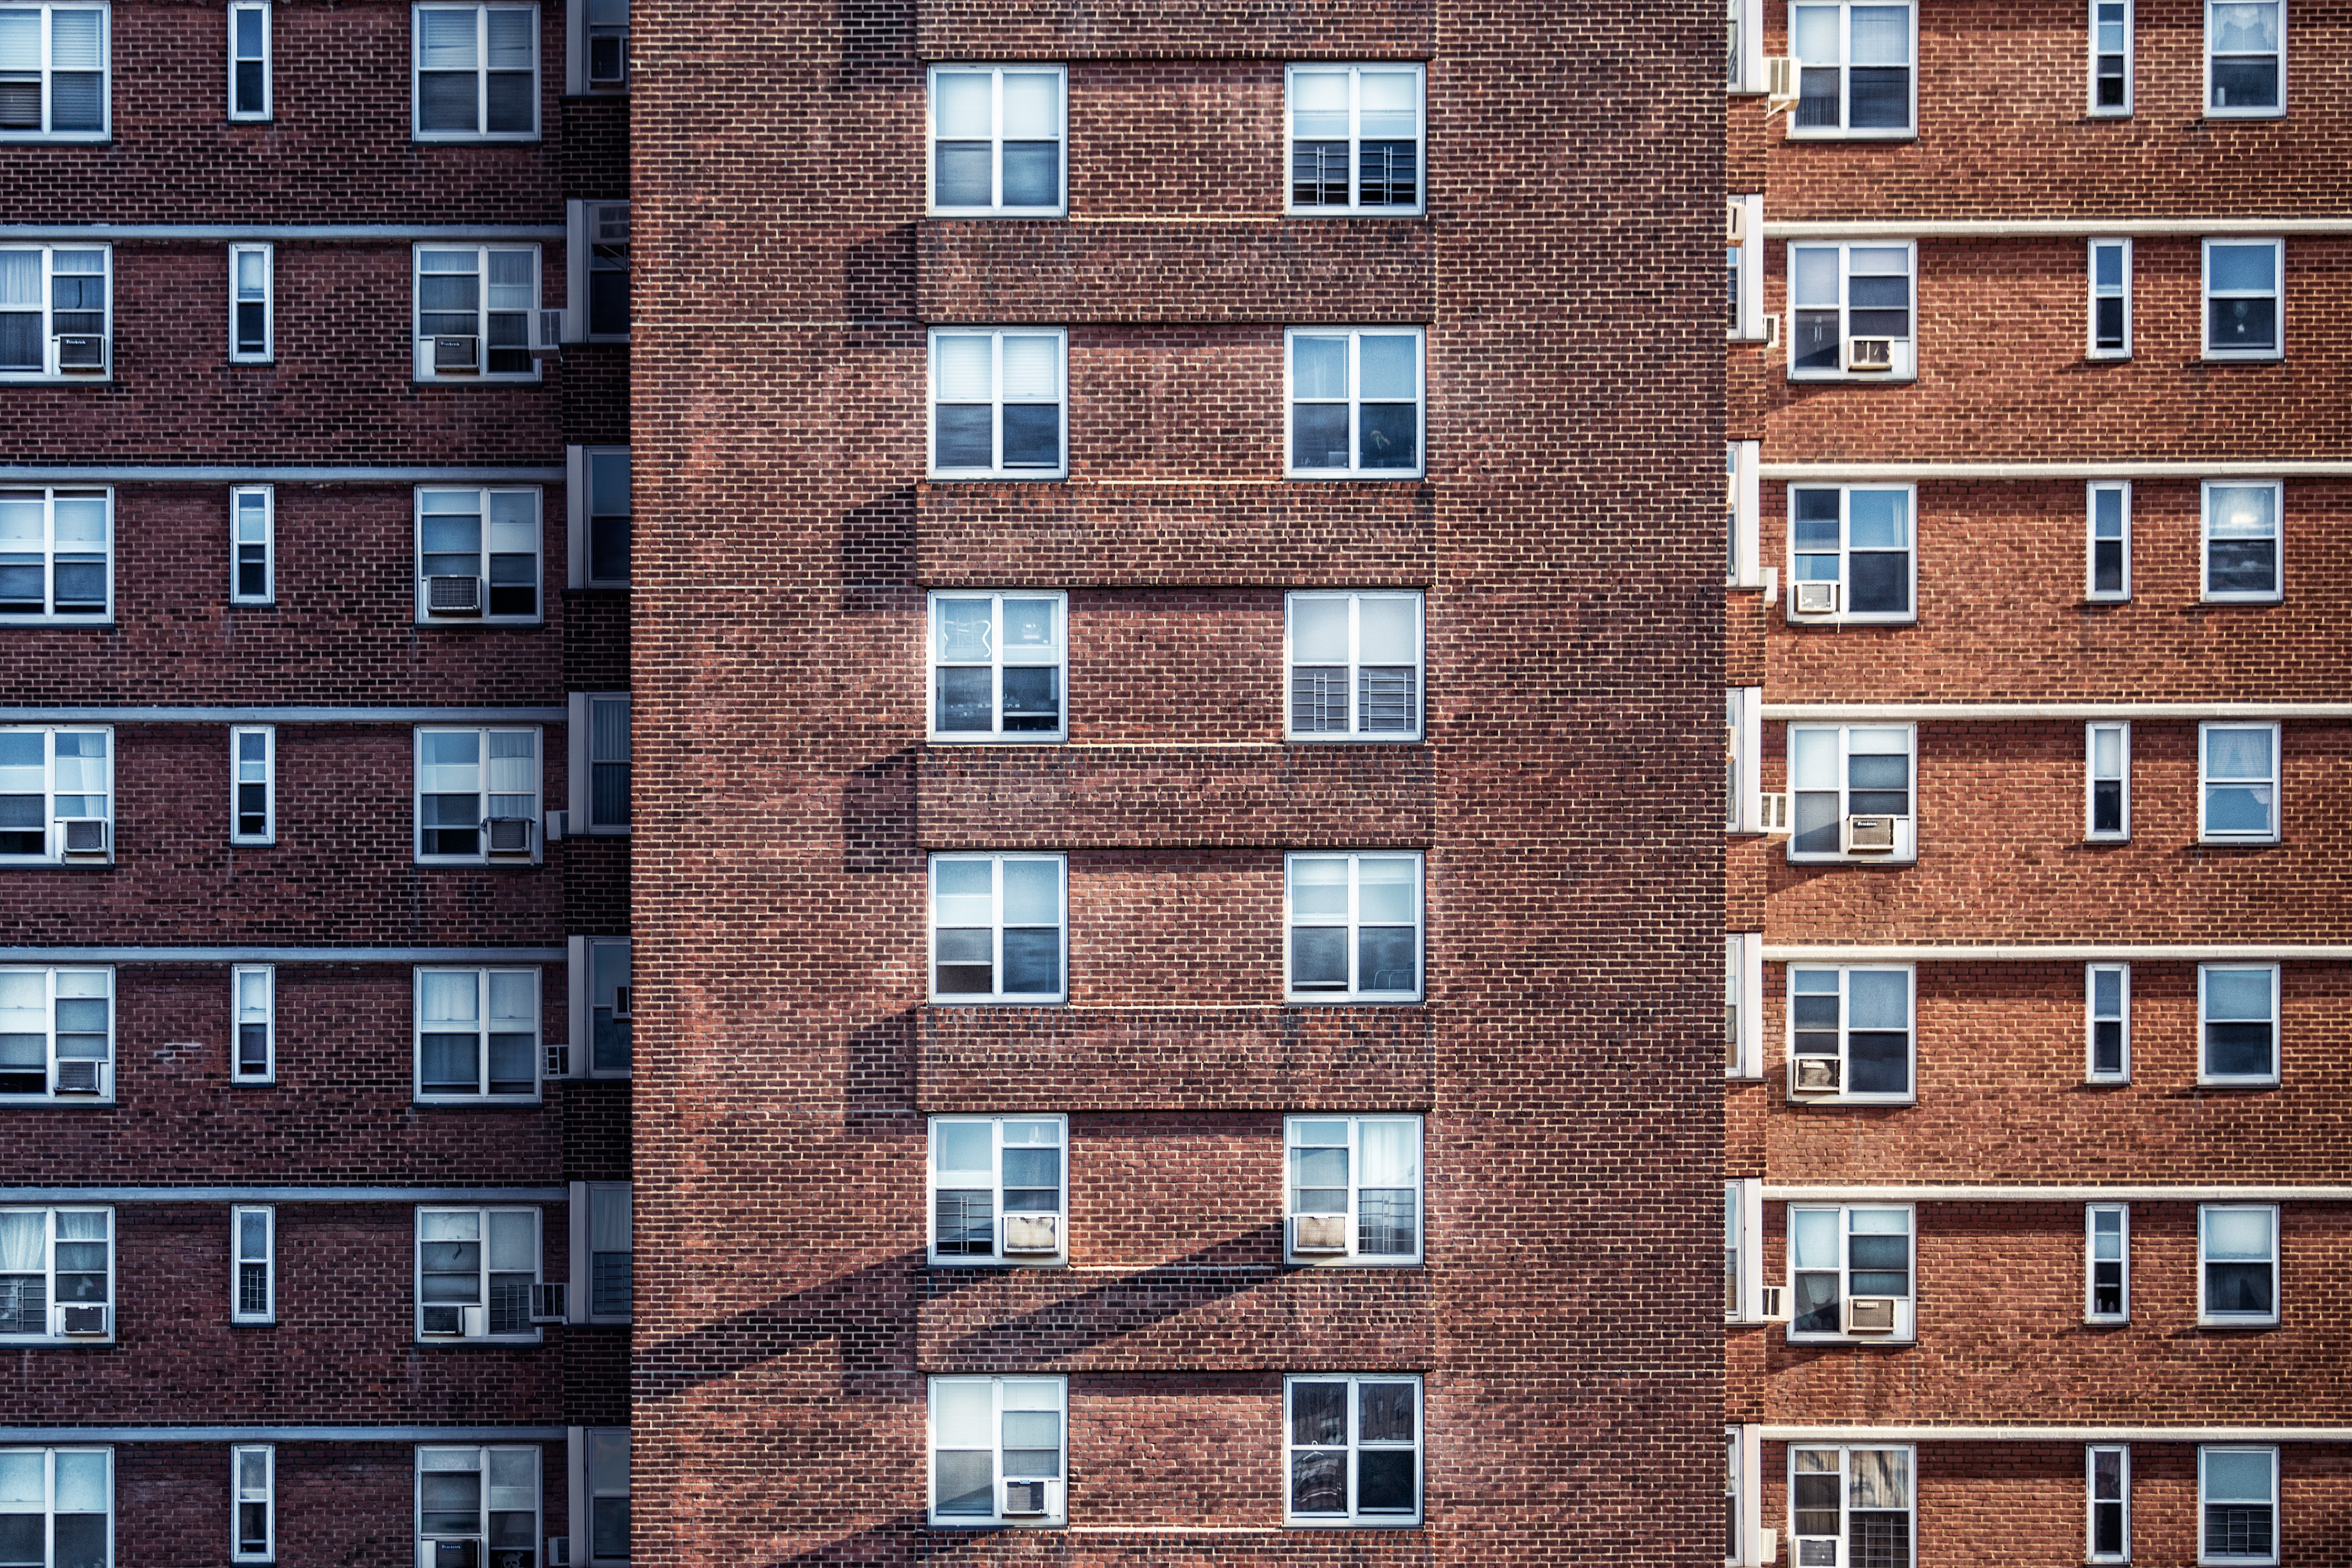
architecture, house, window, building, urban, wall, facade, brick, tower block, high rise, windows, flats, brickwork, neighbourhood, urban area, residential area